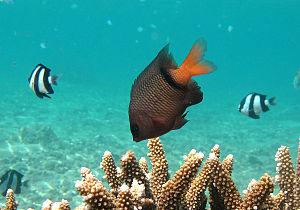
Une demoiselle à barre noire (Plectroglyphidodon dickii) à la Réunion.
L'île de La Réunion est un département d'outre-mer français situé dans le sud-ouest de l'océan Indien.
Plectroglyphidodon est un genre de poissons de la famille des Pomacentridae. Ils font partie des « poissons-demoiselles ».